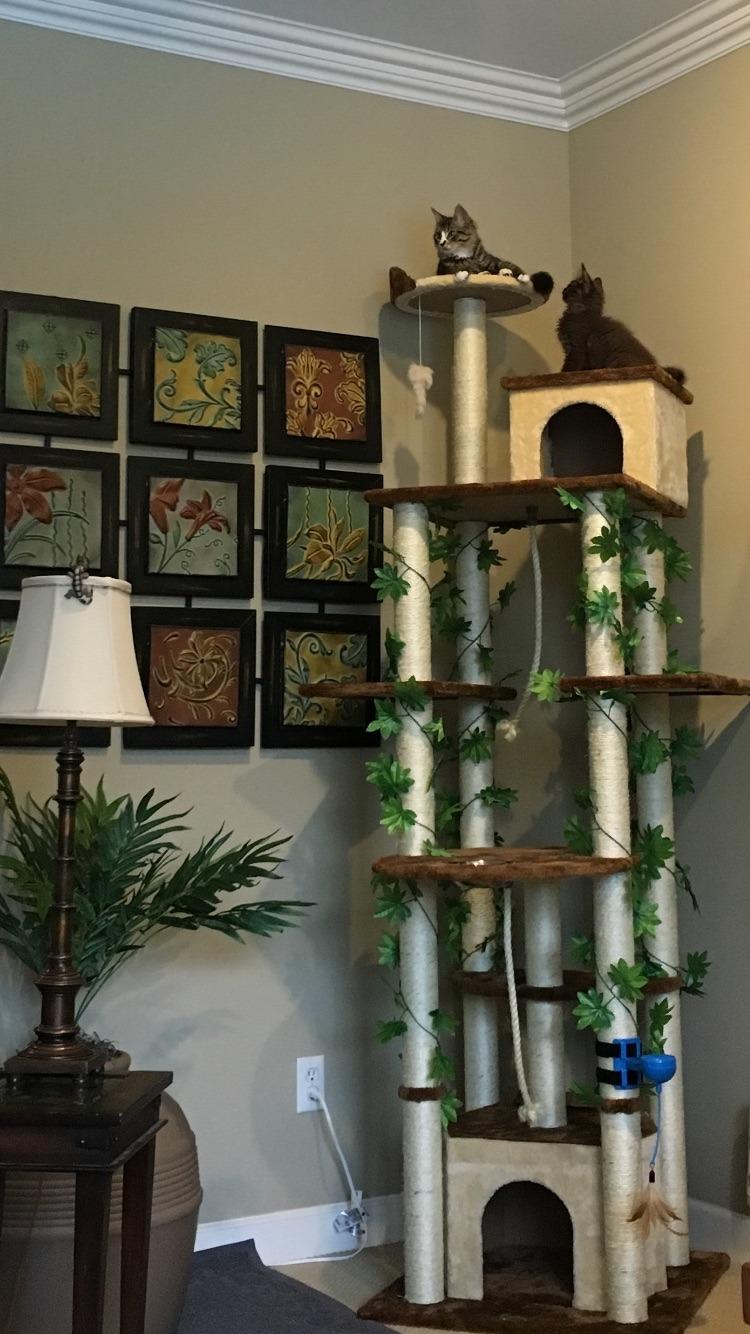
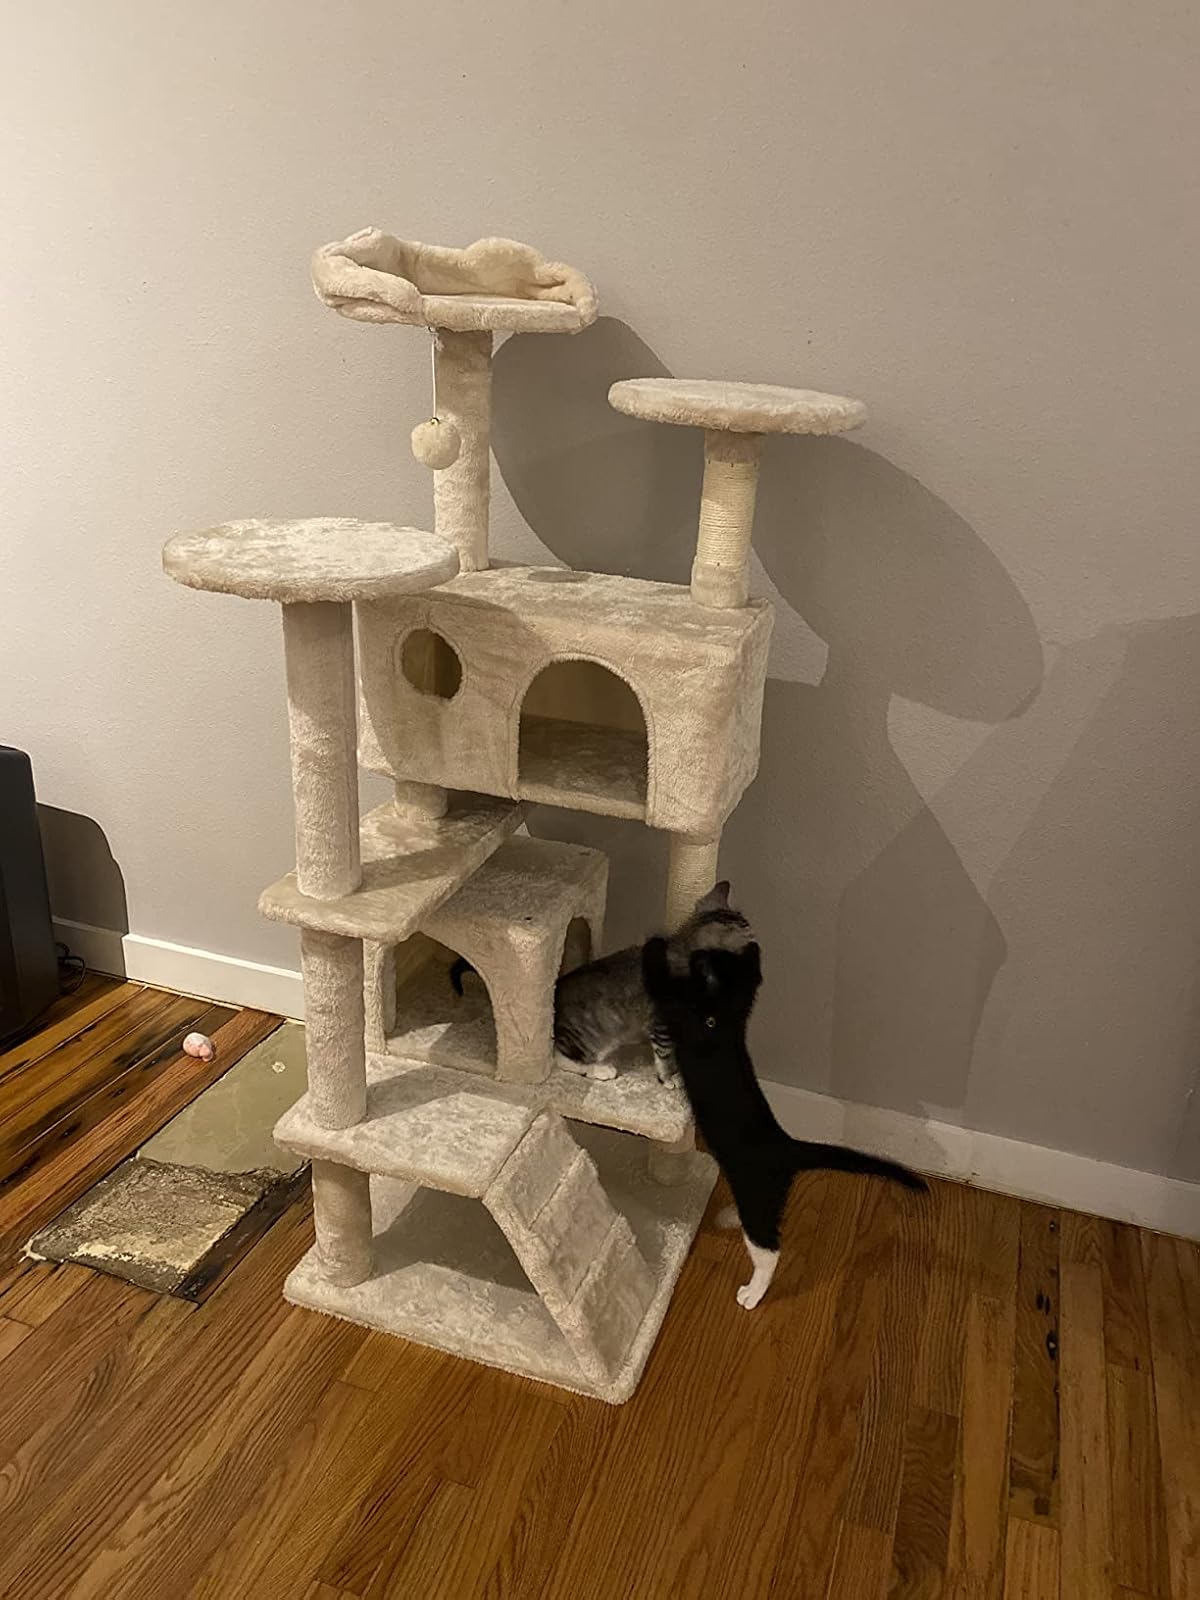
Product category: items_cat tree
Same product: no